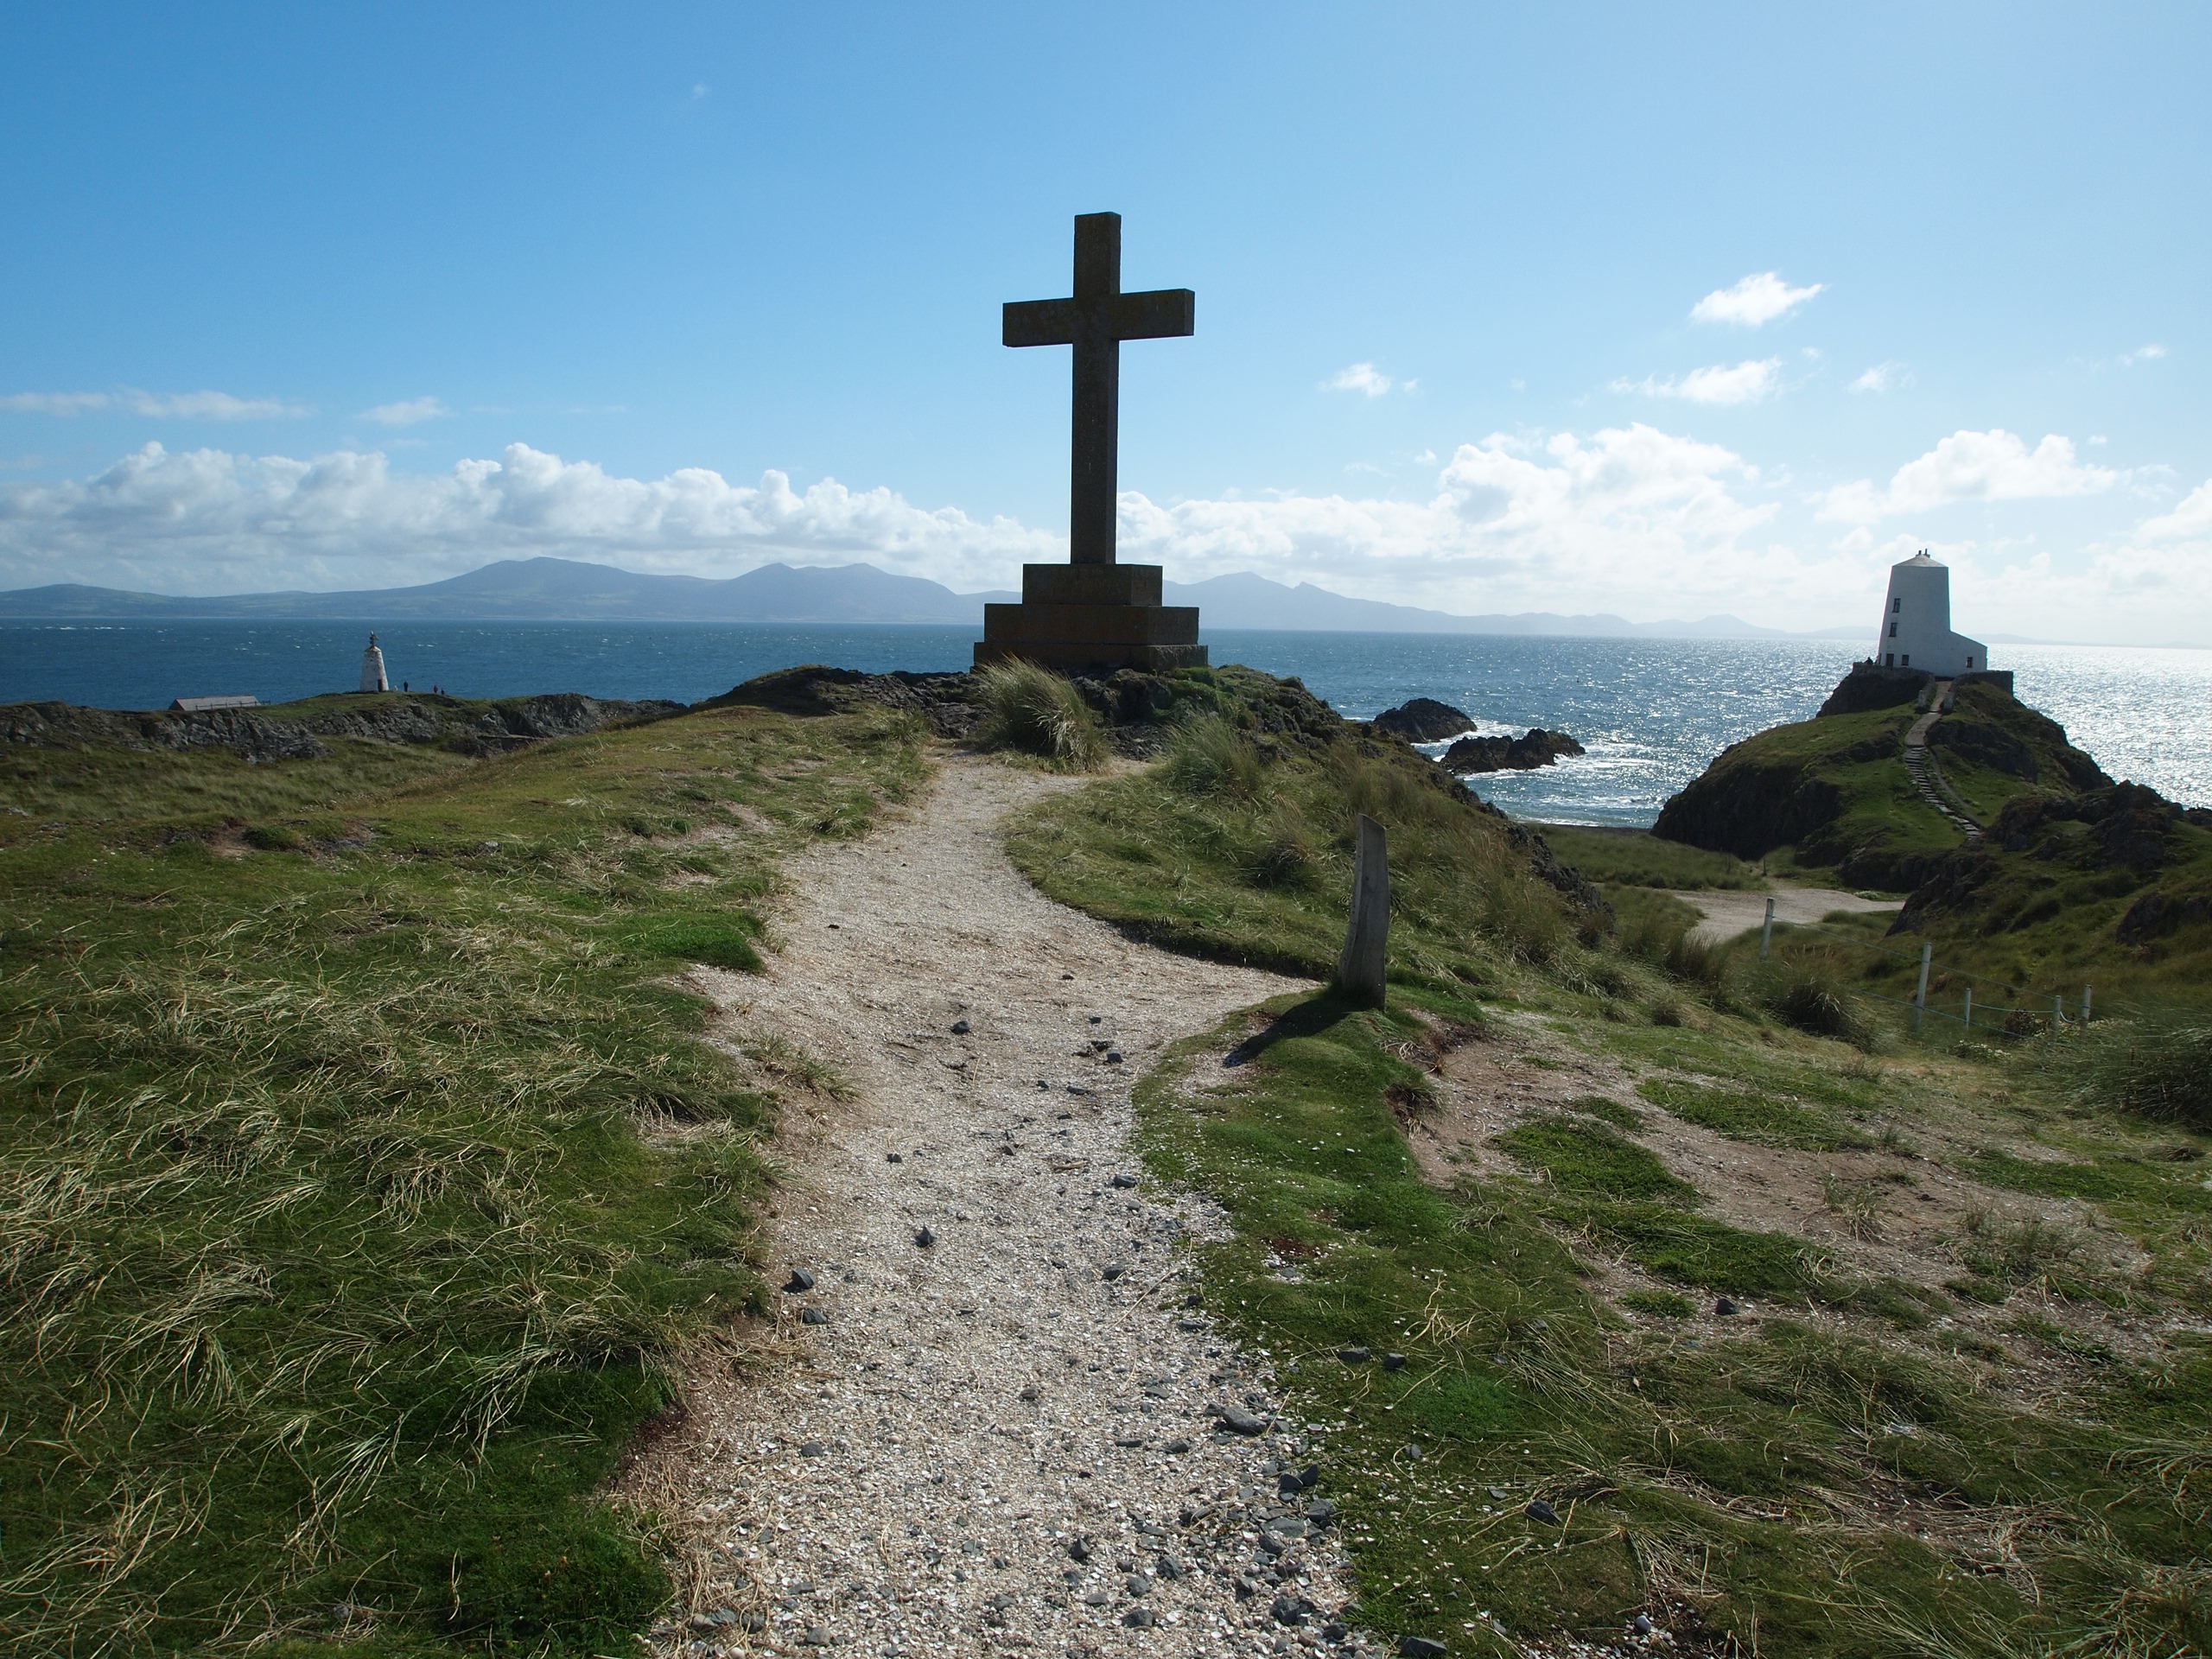
sea, coast, water, mountain, lighthouse, sky, trail, white, hill, coastal, wall, mountain range, cliff, tower, island, highland, terrain, ridge, summit, sunny, wales, plateau, welsh, fell, loch, cape, landform, anglesey, llanddwyn, mountainous landforms